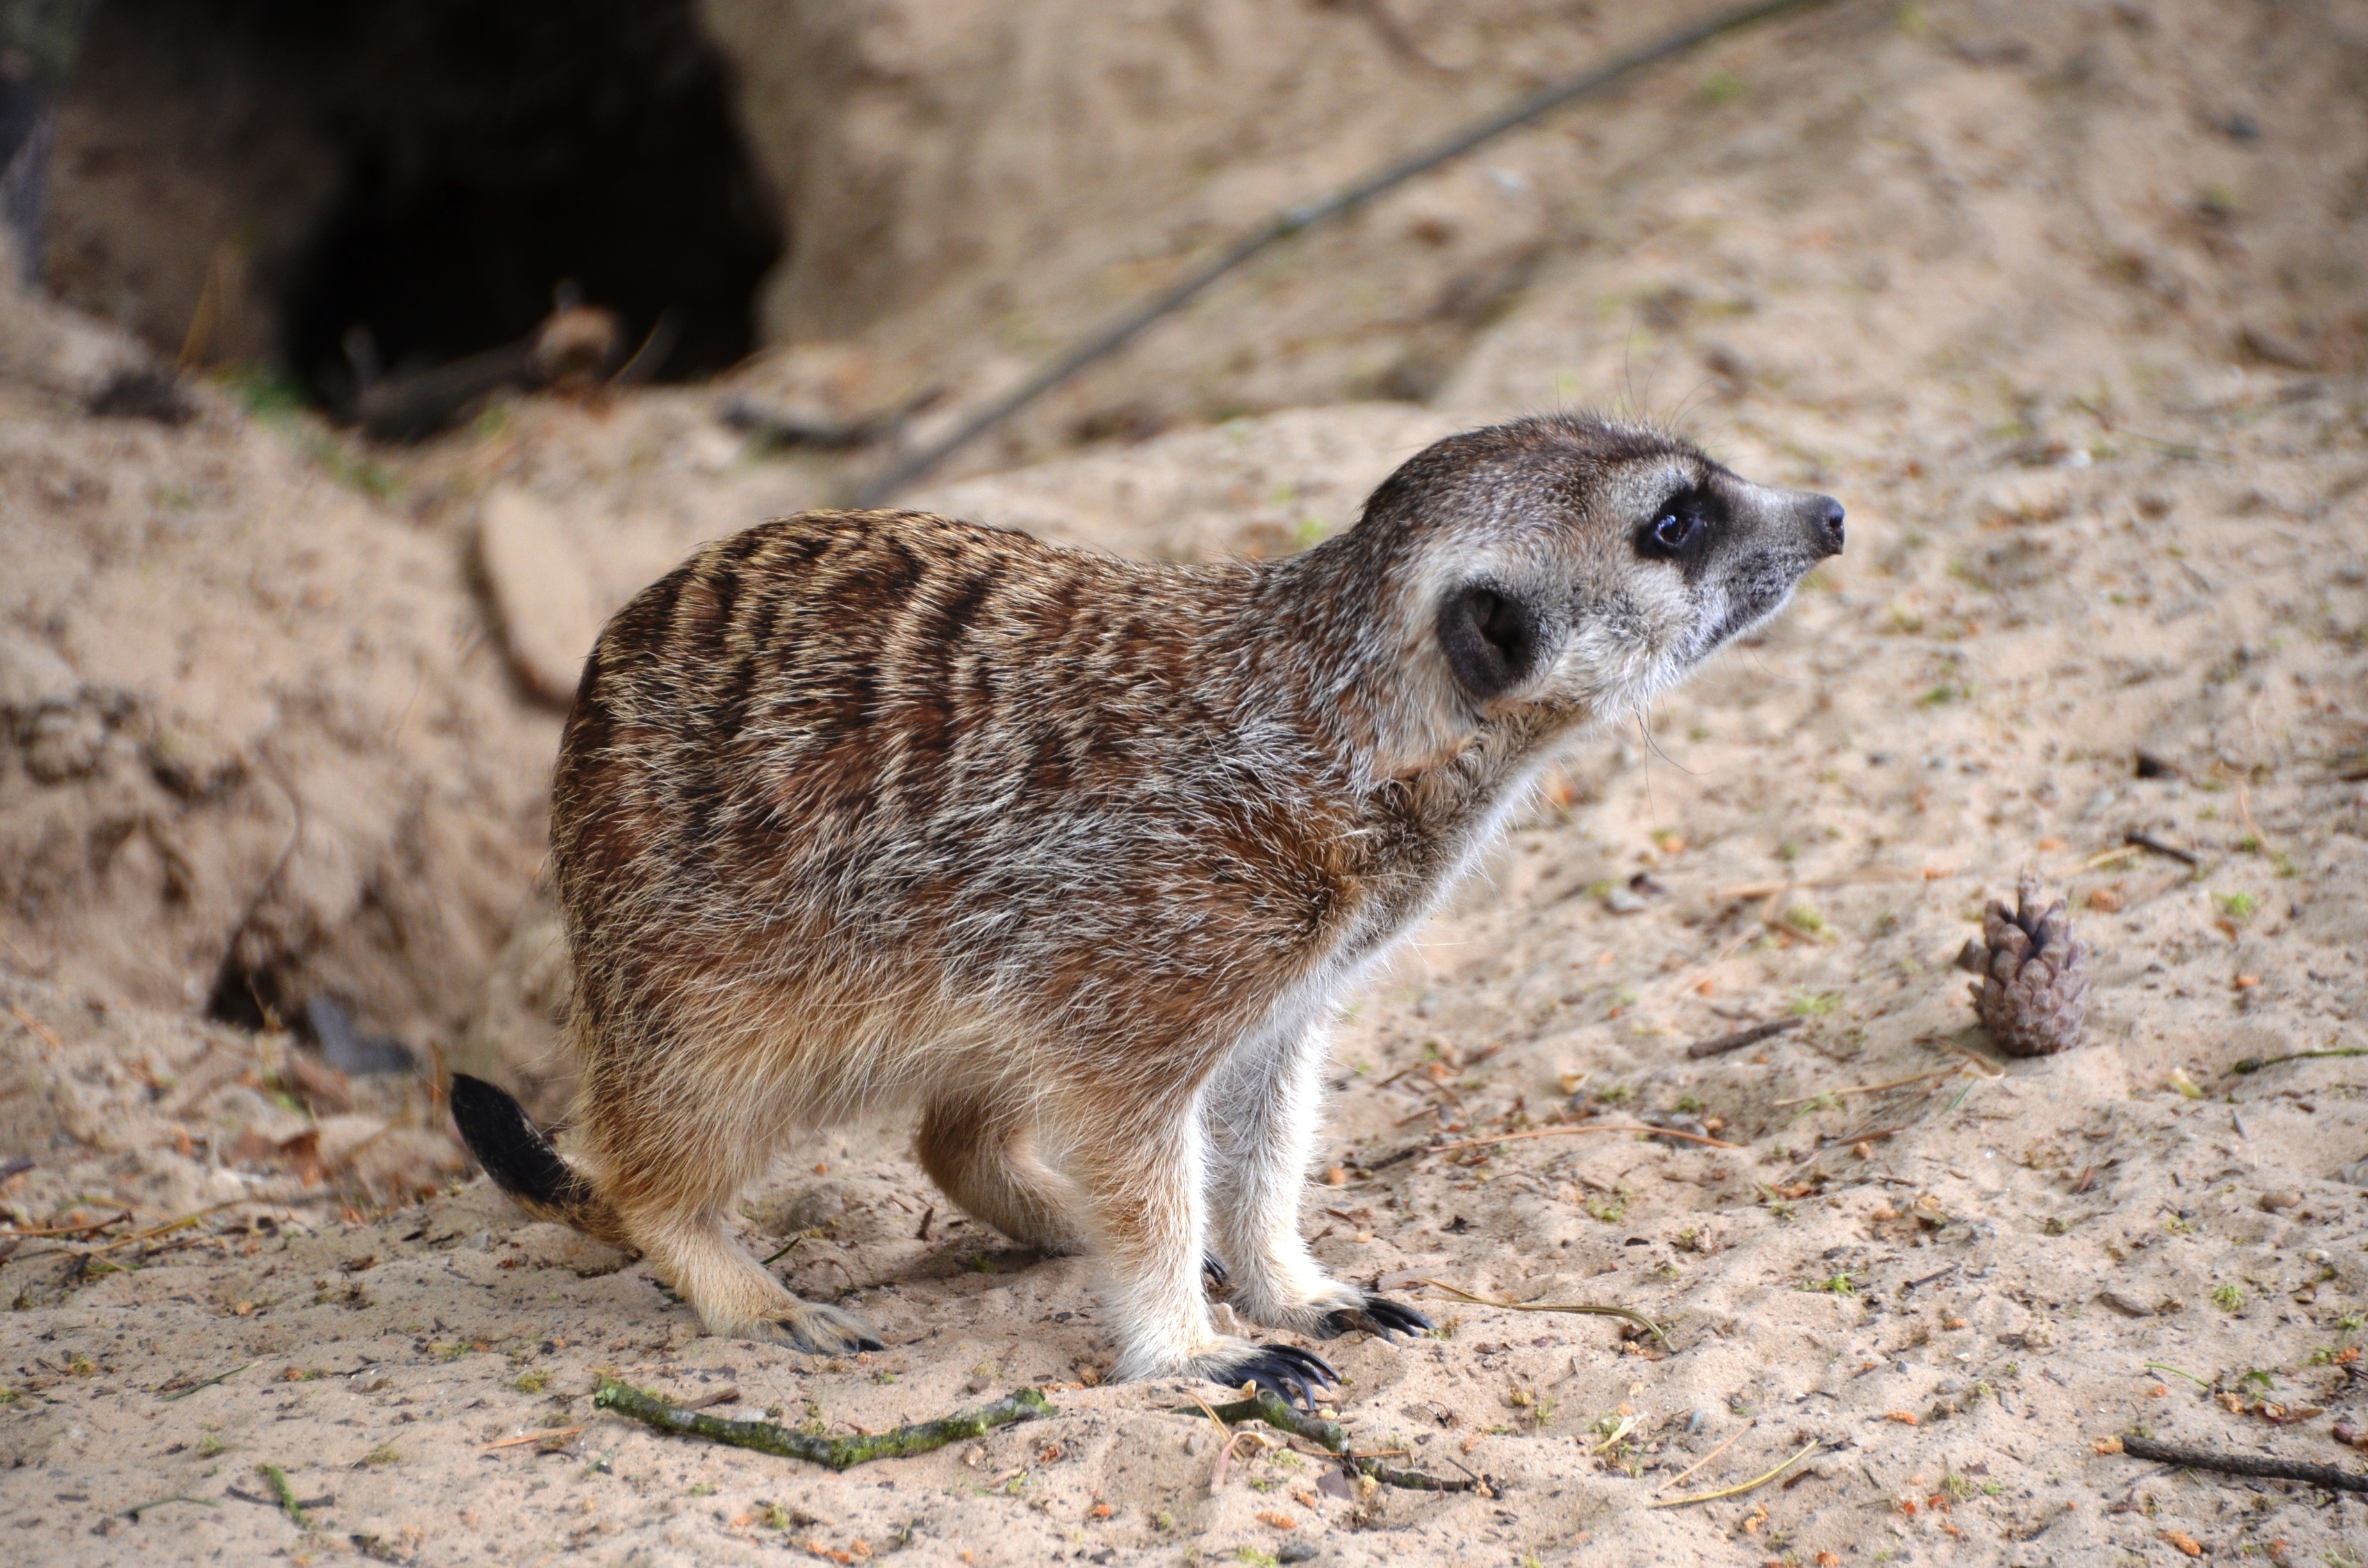
wildlife, zoo, mammal, fauna, whiskers, vertebrate, meerkat, mongoose, meercat, suricata suricatta, herpestidae, scharrtier, viverridae, species of mammal